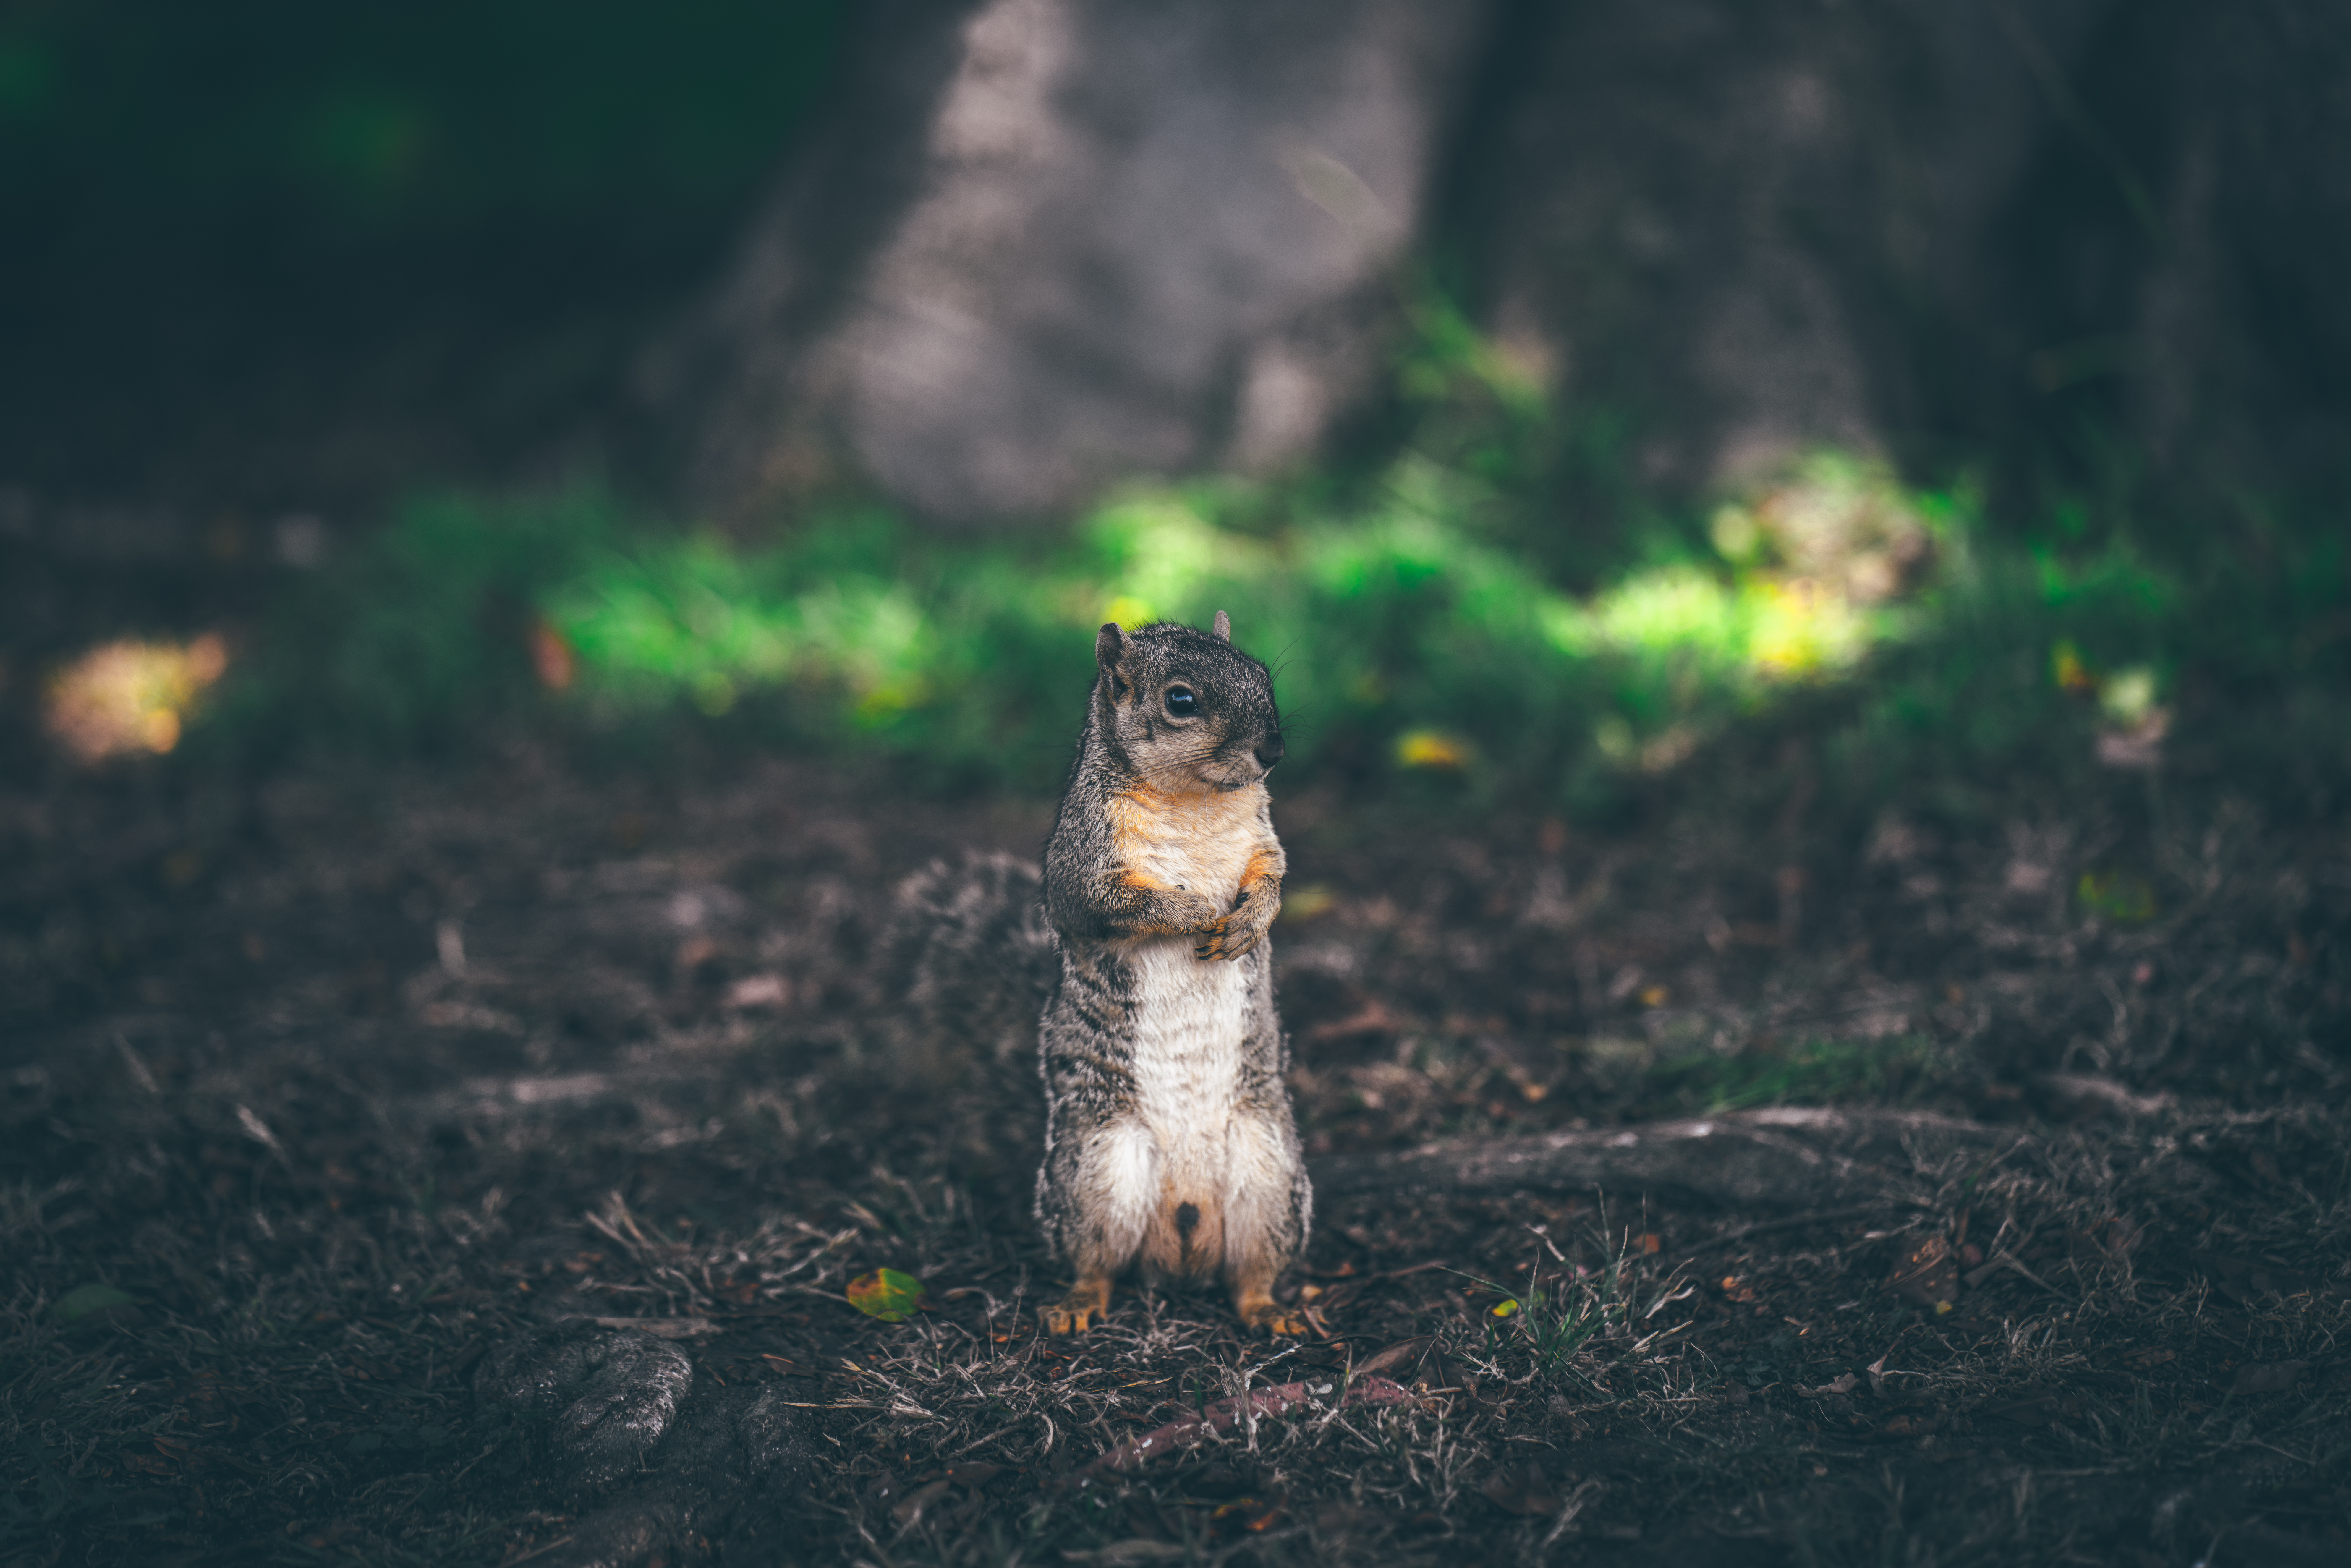
nature, animal, wildlife, green, macro, squirrel, fauna, vertebrate, macro photography, animal photography